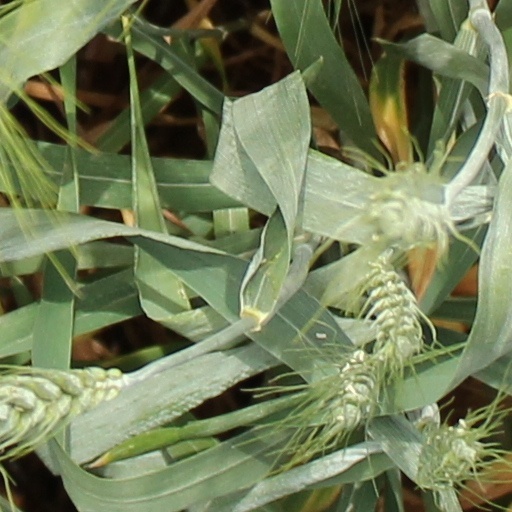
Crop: wheat